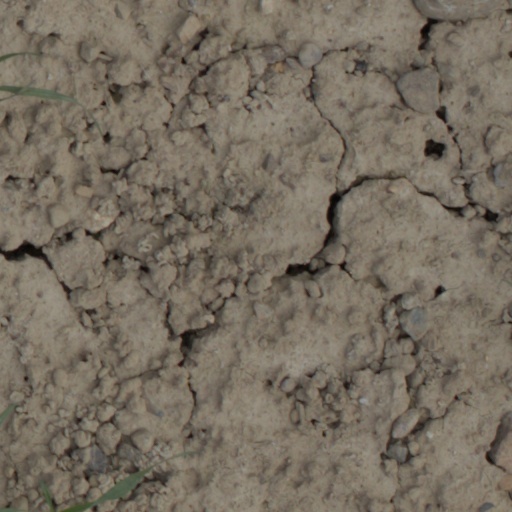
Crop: wheat